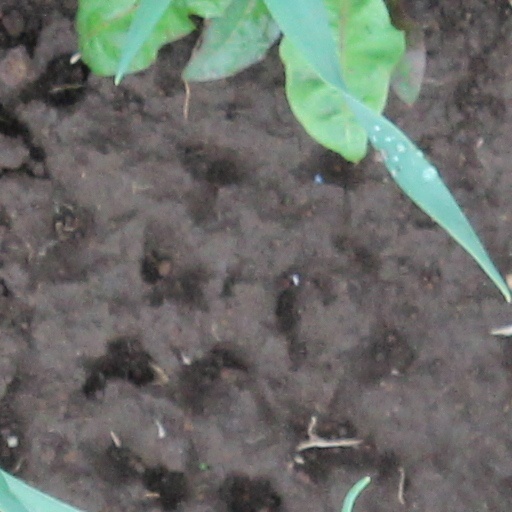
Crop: wheat